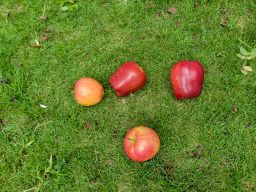
Fruit: Apple
Quality: Mixed